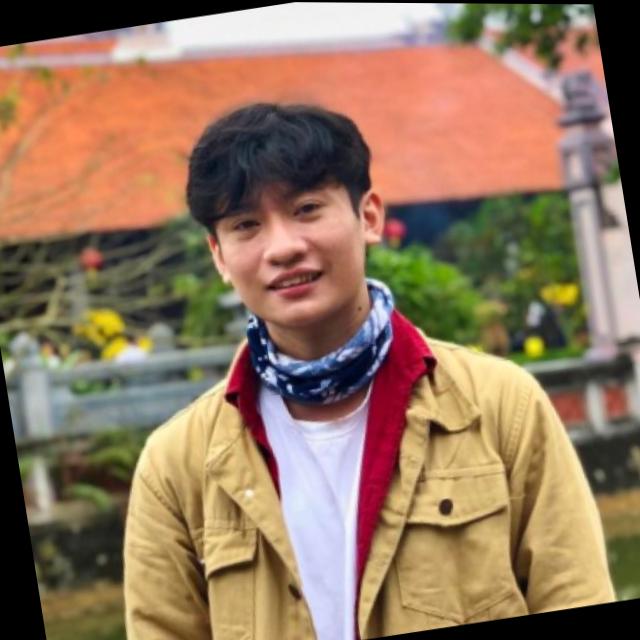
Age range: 13-20